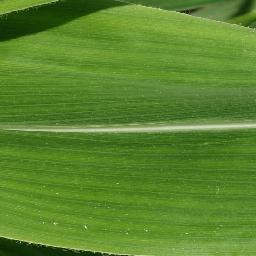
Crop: corn
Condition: (maize)_healthy